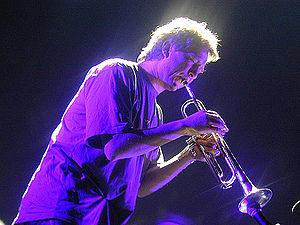
Spellemannprisen est un prix remis aux artistes norvégiens qui se sont fait remarquer de manière positive au cours de l'année. Le comité de désignation des nominés et des gagnants fut mis en place sur l'initiative de l'IFPI norvégienne : l'organisation internationale de l'industrie du disque. Les prix ont été distribués pour la première fois en 1973 pour l'année 1972 et ont été ensuite remis chaque année.